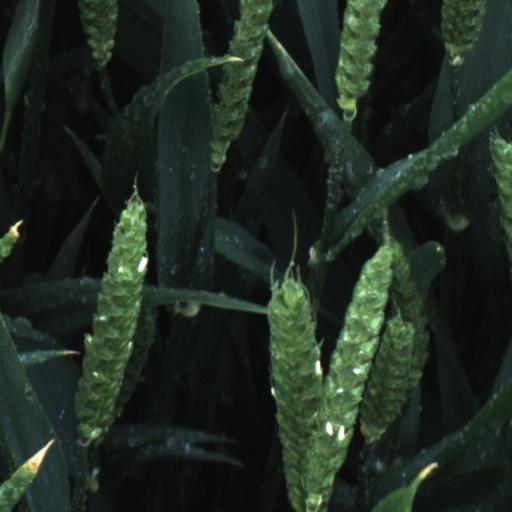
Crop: wheat